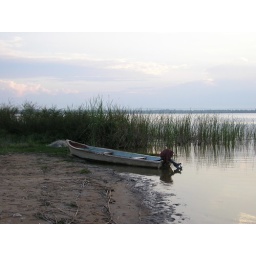
boat at lake near small village